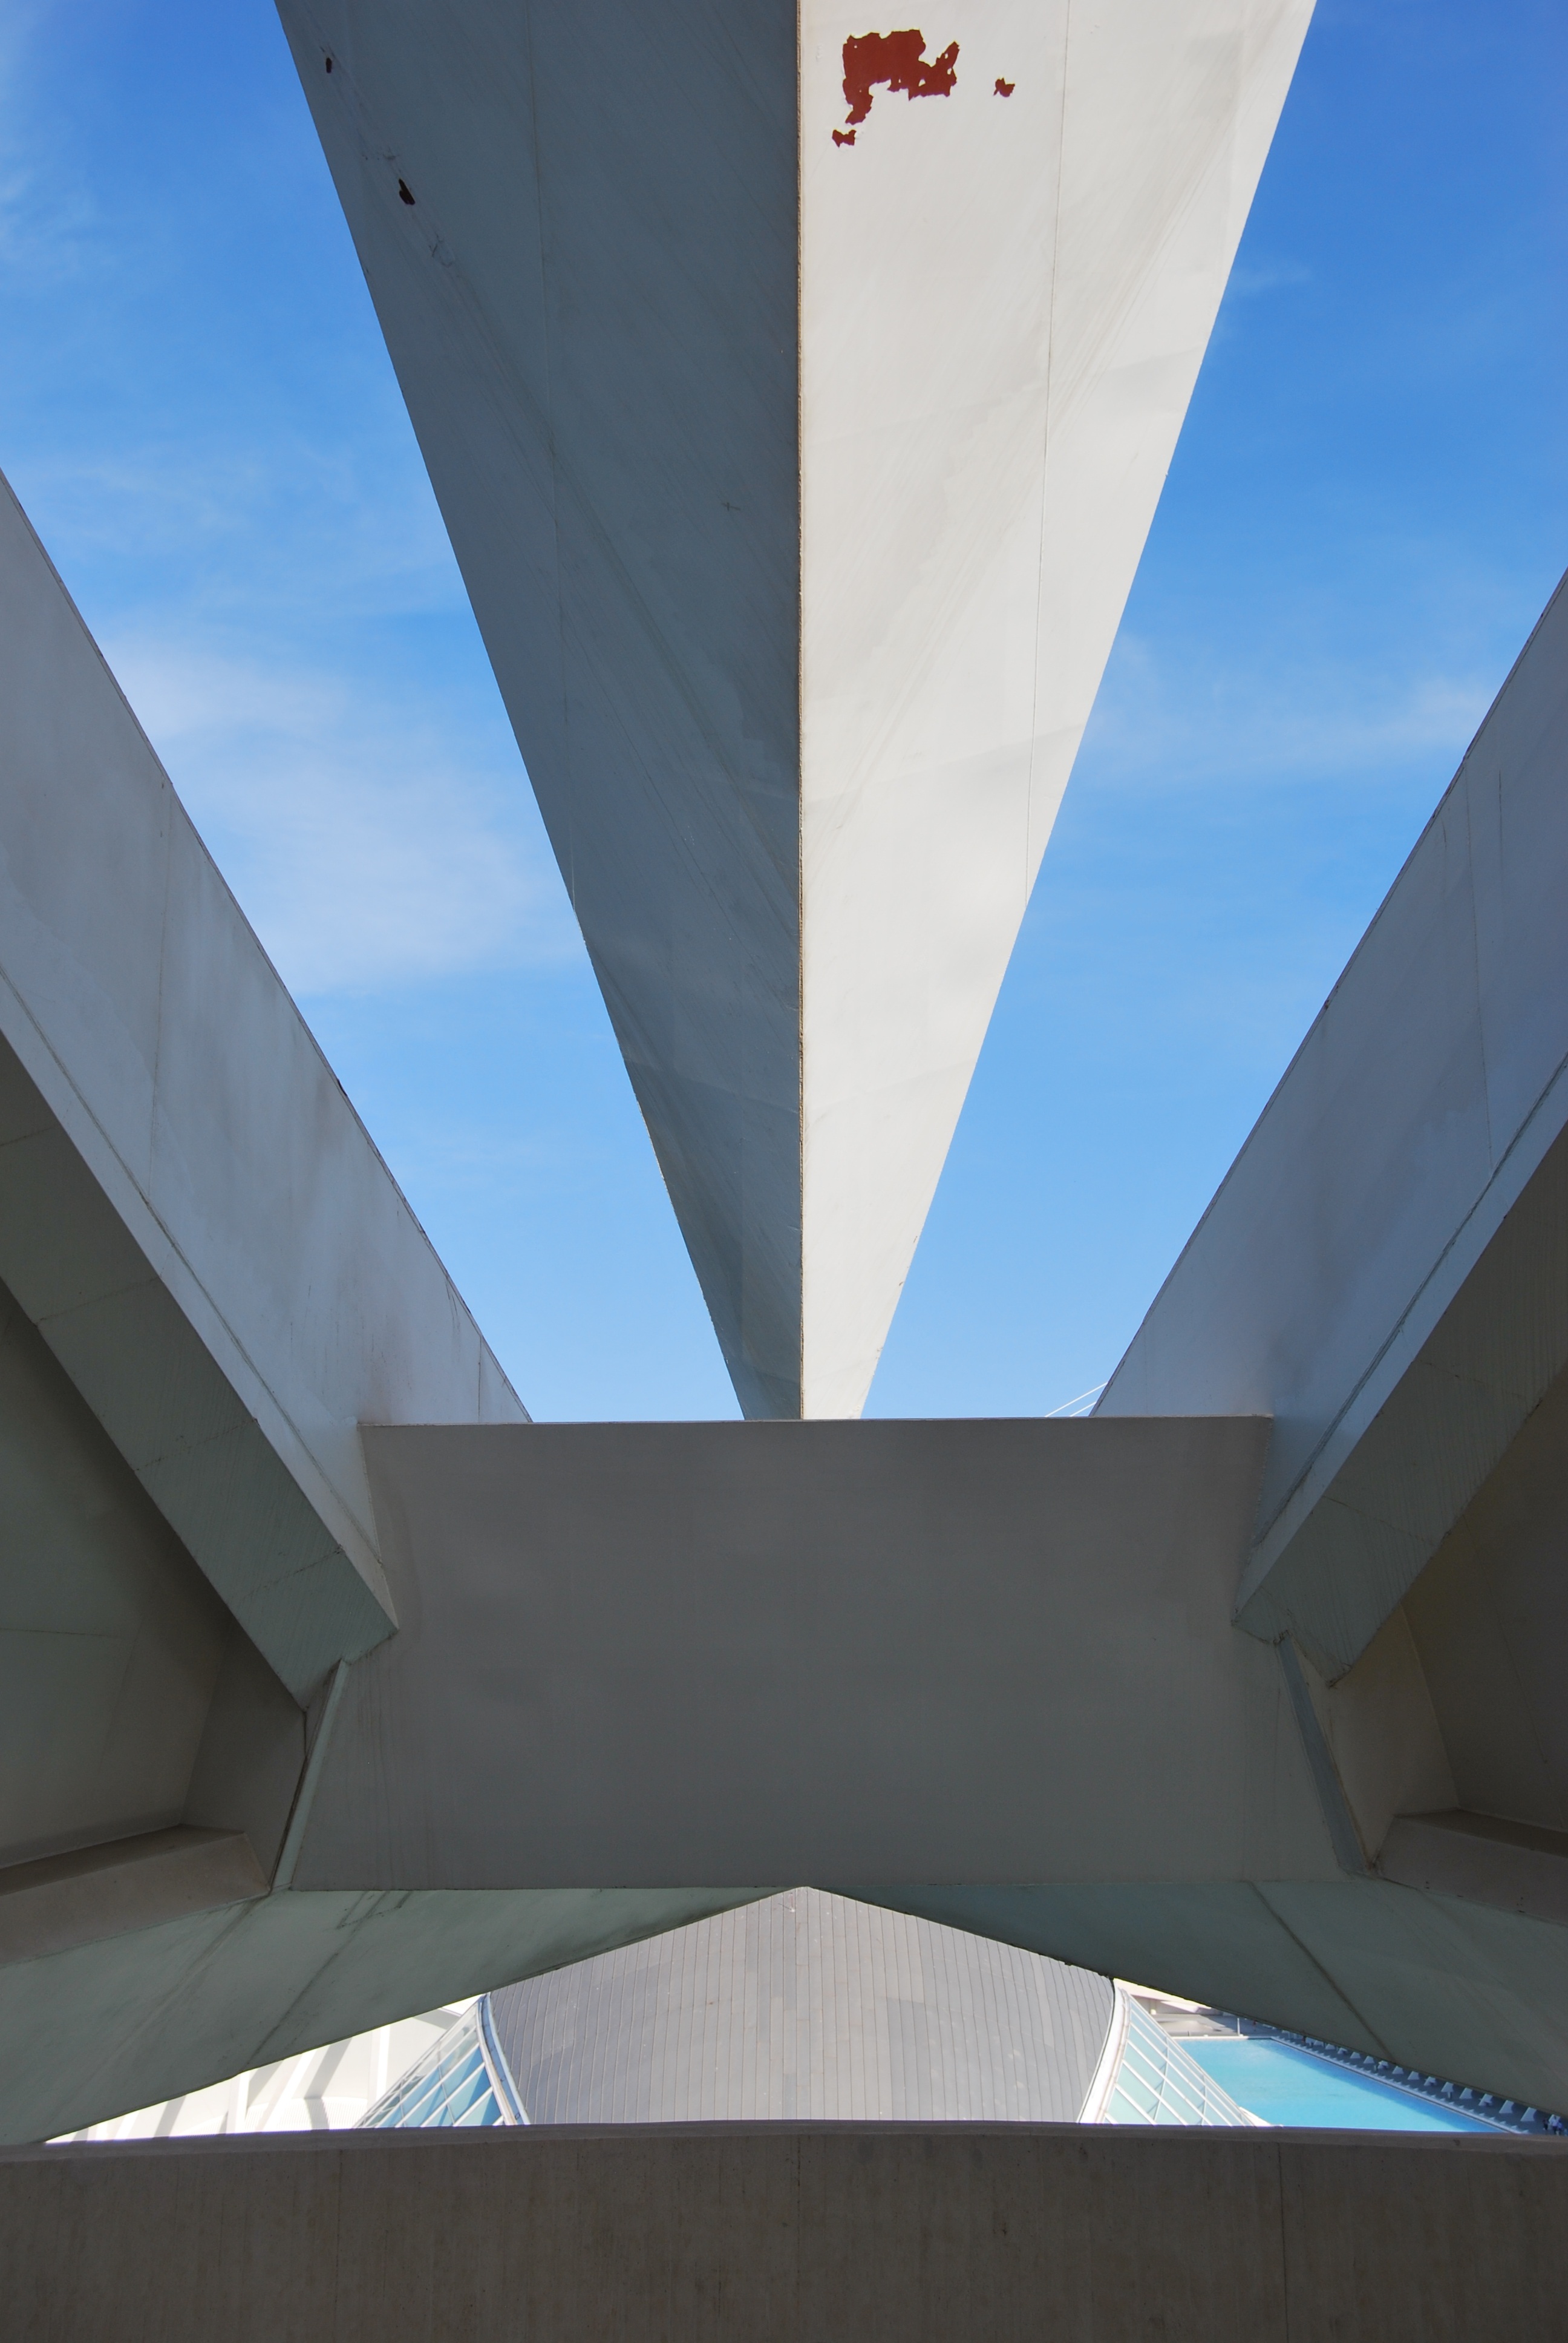
wing, abstract, architecture, city, ceiling, facade, blue, art, spain, symmetry, beauty, valencia, shape, daylighting, atmosphere of earth